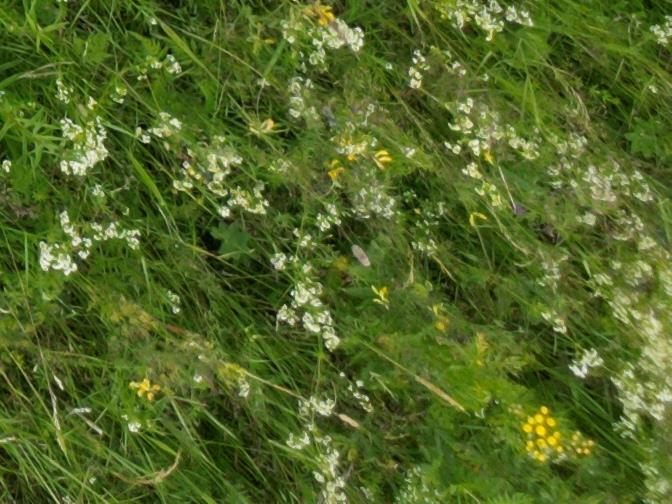
Flowers visible: yarrow flowers, yarrow flowers, yarrow flowers